Operational instruments of the Royal Observer Corps

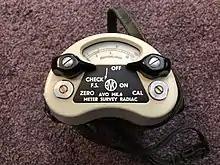
Radiac Survey Meter, Lightweight, MkVI

The PDRM82 or Portable Dose Rate Meter was the standard portable version of the new meters, that were manufactured by Plessey and introduced during the 1980s, giving more accurate readings and using standard 'C' cell torch batteries that lasted many times longer, up to 400 hours of operation. The compact and robust instruments were housed in sturdy orange coloured polycarbonate cases and had clear liquid crystal displays. The Radiac sensor was self-contained within the casing.